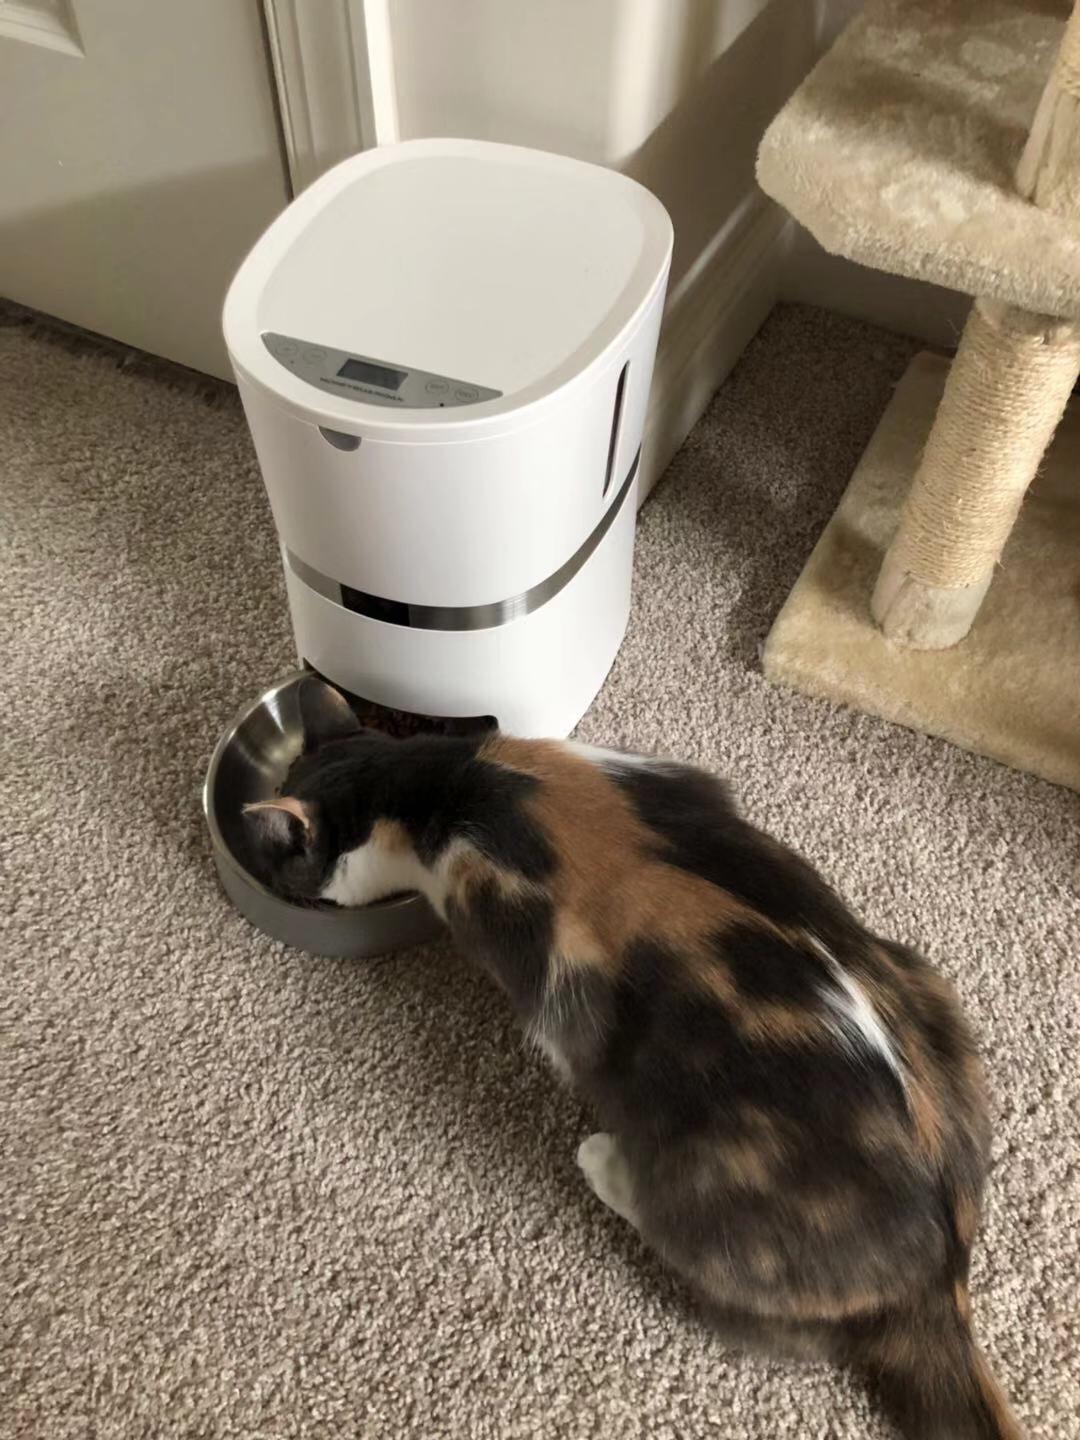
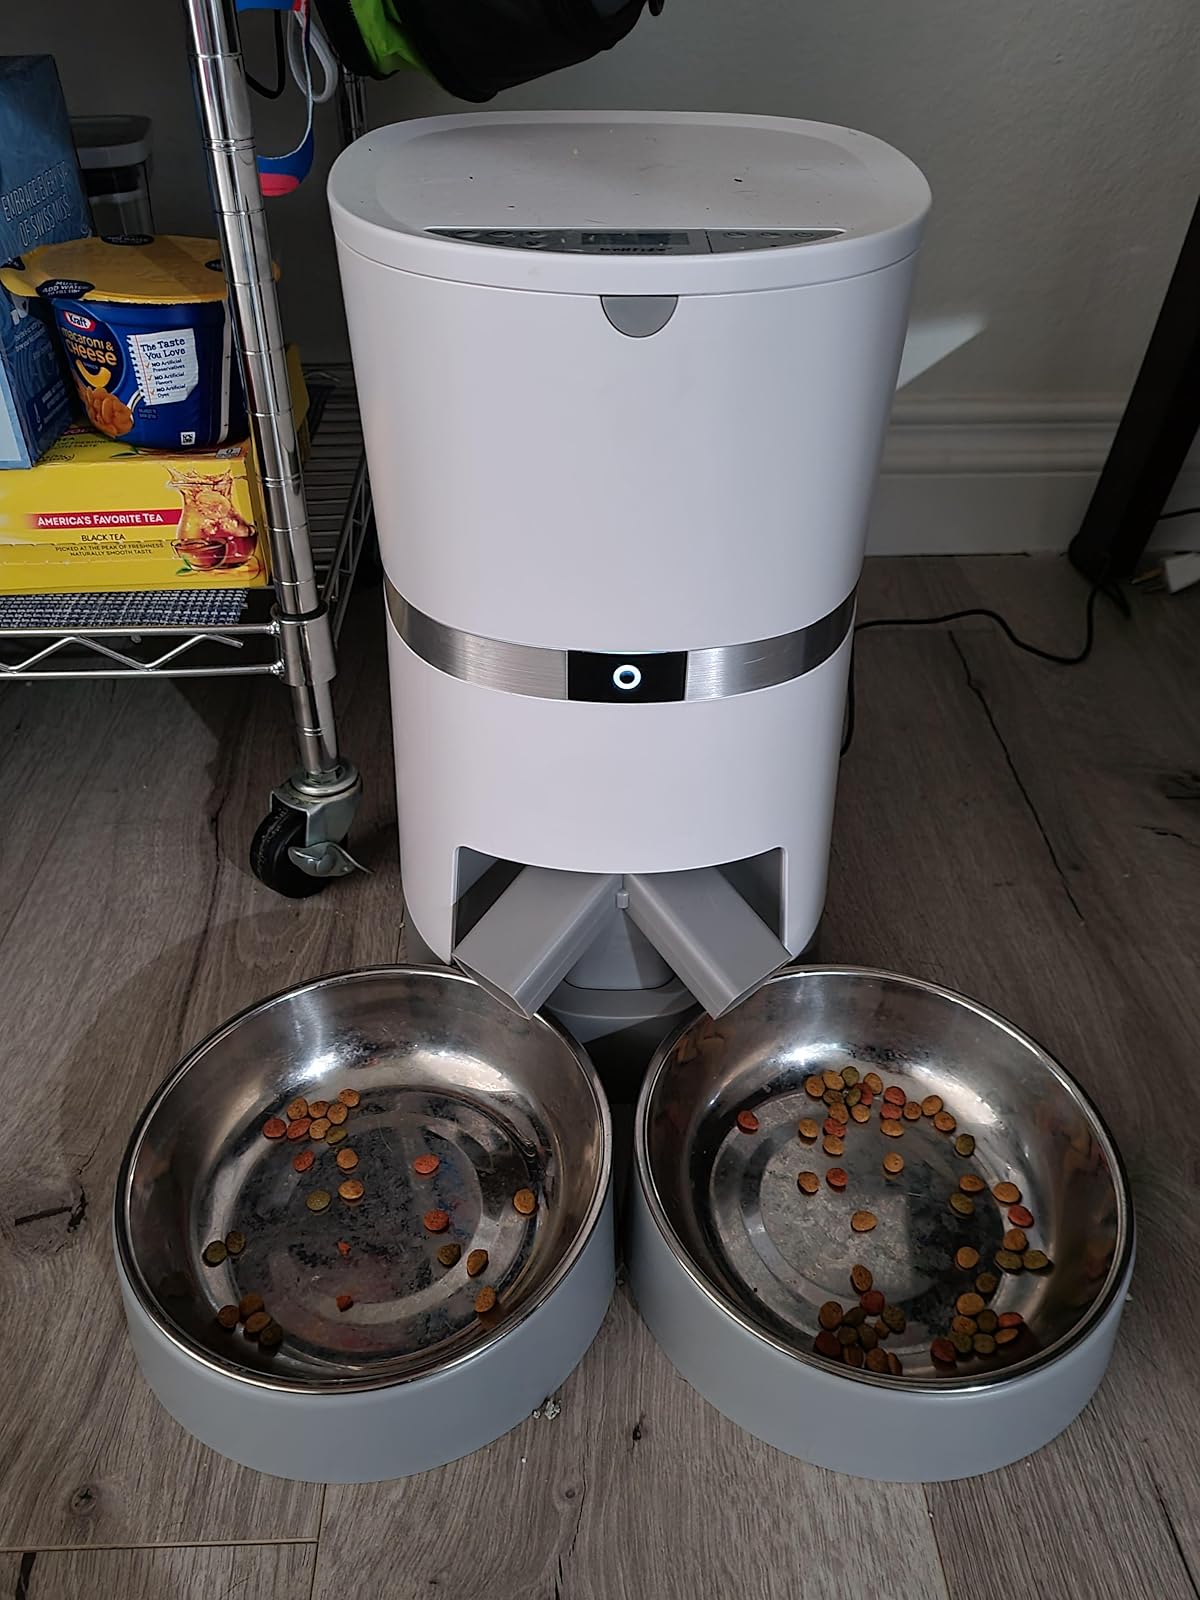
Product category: items_feeder
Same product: no